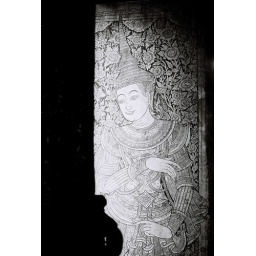
This one was from window painting in temple in north of Thailand. I used formapan black and white film.